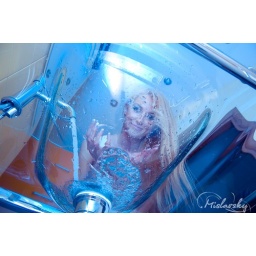
You woke up somewhere in the bath and look over and see a beatiful girl over the glass of some bath device :)